Estonian vernacular architecture

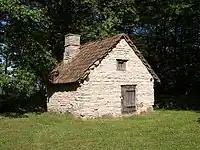
An Estonian Sauna.

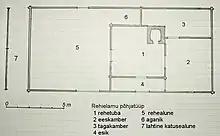
A floorplan on an Estonian rehielamu

The Estonian farmhouse (in Estonian "rehielamu") has a unique architectural style that differs fundamentally from similar buildings in neighbouring countries. Its evolution is connected with the Estonian staple black bread and an agrarian tradition dating back some 4000 years, with the threshing barn and dwelling housed under the same roof, thatched with reeds or rye straw.